Telok Ayer MRT station

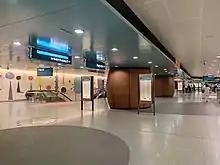
The station concourse level featuring the artwork

Commissioned as part of the Art-in-Transit (AiT) programme — a public art showcase which integrates artworks into the MRT network — "Charm of Bay" (also named "Bulbous Abode") by Lim Shing Ee is displayed at the concourse level of the station. The artwork, which consists of the wall patterns, floor tiles and the station columns, creates a "whimsical landscape" at the concourse level. Each of the concourse's "bulbous" boulder-like columns, cladded in brown, resembles "primitive monuments" such as pebbles and boulders in rivers to reflect the locality's role as the primary settling point of early Chinese immigrants. The boulders cast artificial shadows on the station floor (with darker coloured floor tiles) intended to "map" the commuter traffic as people passes through these rounded spaces.